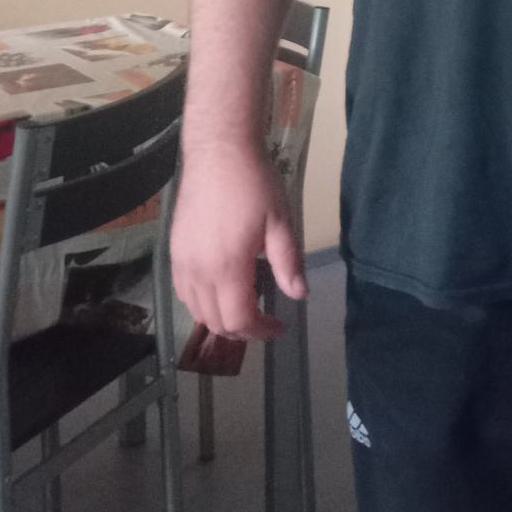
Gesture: no_gesture